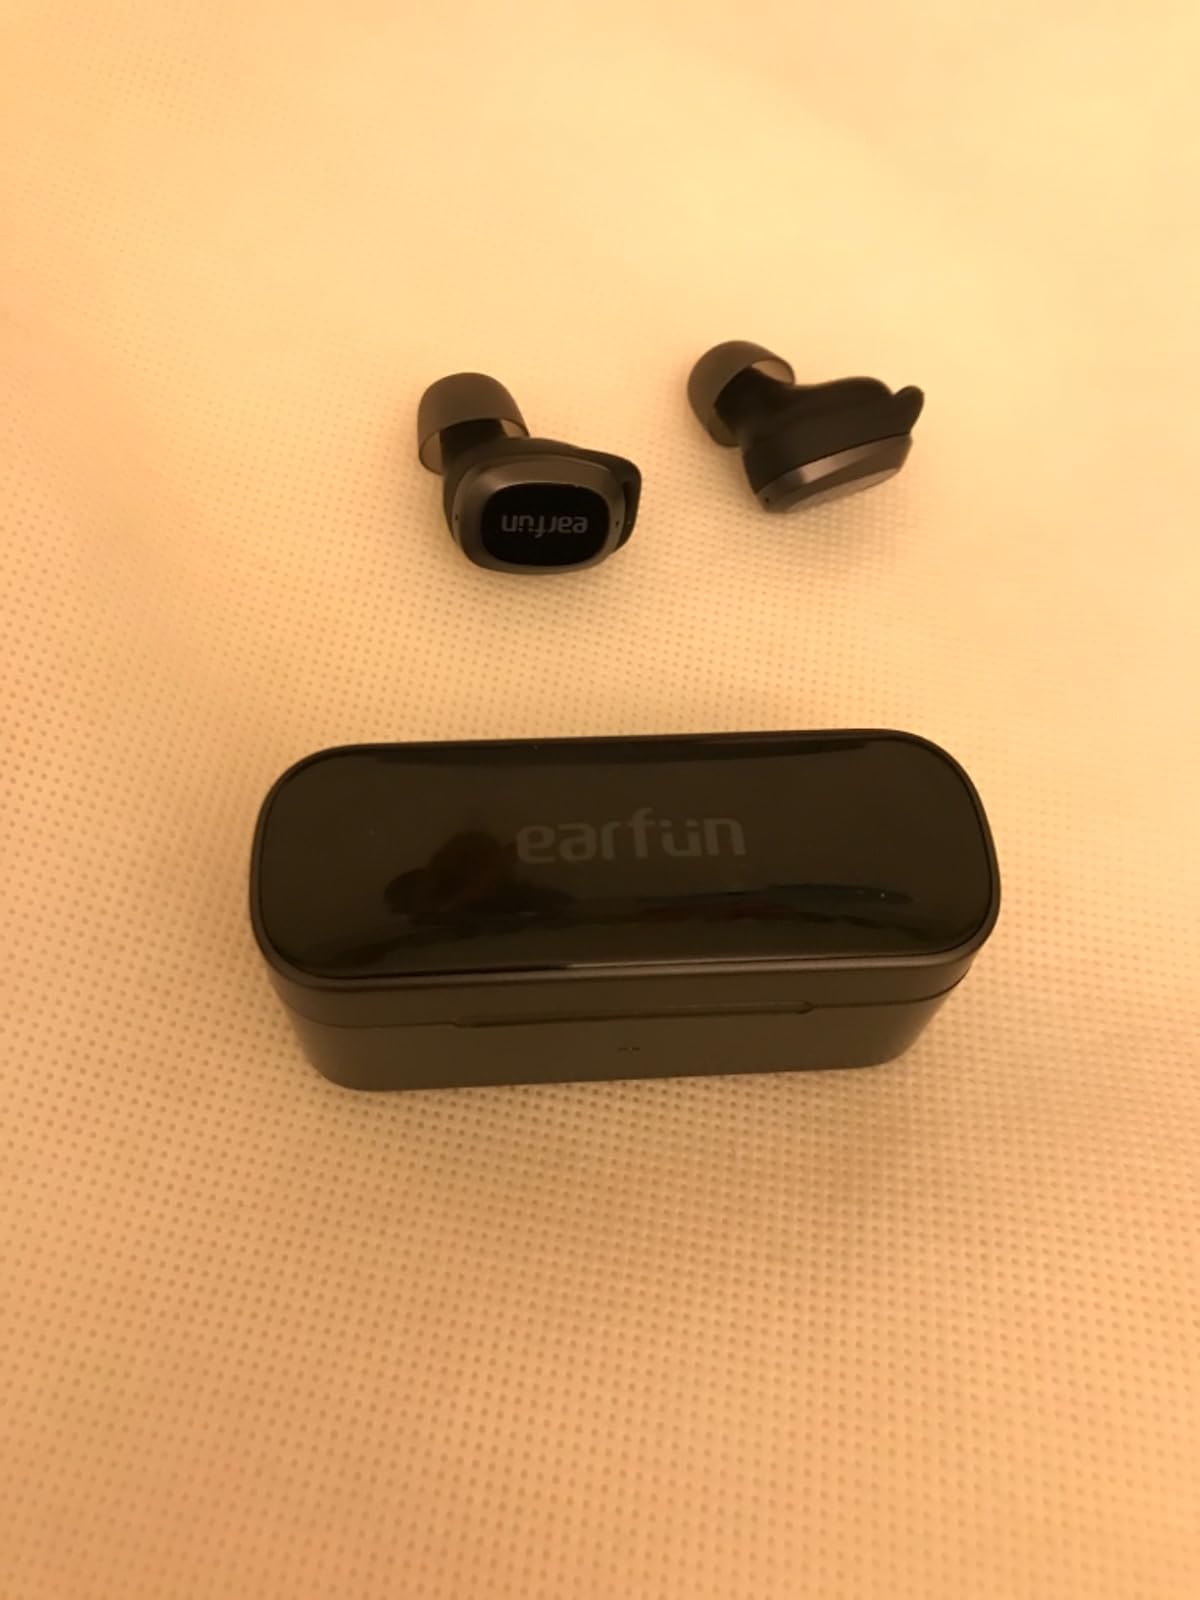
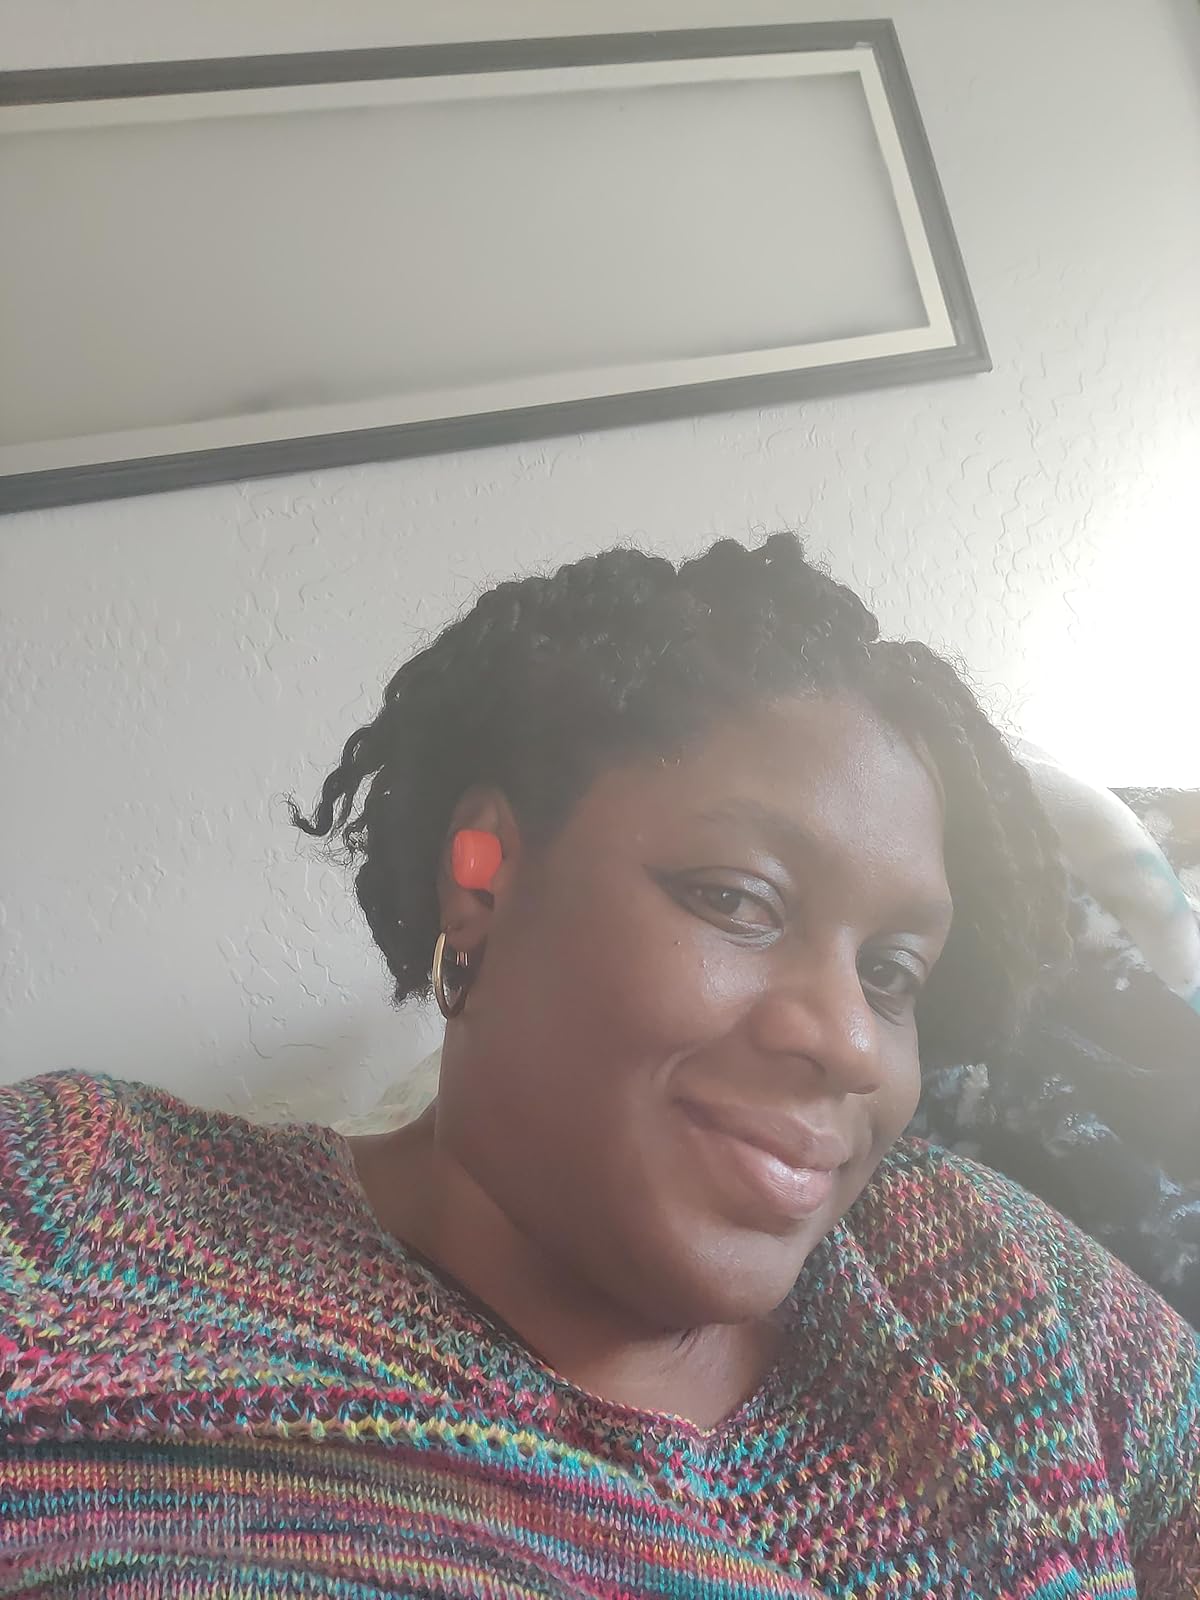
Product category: earbuds
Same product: no